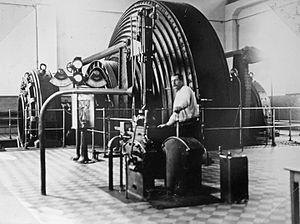
Machine électrique puits Arthur-de-Buyer.
Le puits Arthur-de-Buyer est l'un des principaux puits des houillères de Ronchamp, situé sur le territoire de la commune de Magny-Danigon, dans le département français de la Haute-Saône et la région Bourgogne-Franche-Comté. Ce puits est creusé dès 1894 pour assurer l'avenir de la compagnie minière qui se trouve dans une situation délicate à cette époque. Le projet est mené par Léon Poussigue, directeur des houillères depuis 1891. Il est chargé de diriger des travaux de creusement, de concevoir les bâtiments et d'installer chaque machine. Le siège est baptisé du nom du président Arthur de Buyer, en fonction depuis 1876 et parti en retraite lors de la mise en activité de la fosse.